Oscar Levant

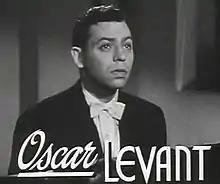
Levant in the trailer for "Rhapsody in Blue" (1945)

Oscar Levant (December 27, 1906August 14, 1972) was an American concert pianist, composer, conductor, author, radio game show panelist, television talk show host, comedian, and actor. He had roles in the films "Rhapsody in Blue" (1945), "The Barkleys of Broadway" (1949), "An American in Paris" (1951), and "The Band Wagon" (1953). He was awarded a star on the Hollywood Walk of Fame in 1960 for recordings featuring his piano performances. He was portrayed by Sean Hayes in the Broadway play "Good Night, Oscar", written by Doug Wright. Levant appeared as himself in the Gershwin biopic "Rhapsody in Blue" (1945).